Martin Akakia

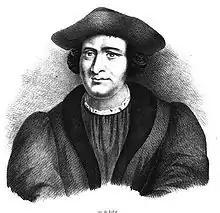
Martin Akakia, was a physician of King Francis I of France.

Martin Akakia (1497–1551) was a physician of King Francis I of France. He was born at Châlons-en-Champagne, his real name being Aquaquia. He later adopted the name "Akakia," the Greek form of his name, following a common scholarly practice of the time to Latinize or Hellenize names. The name "Akakia" was later immortalized by Voltaire in his satirical writings, where he used it for a character described as a "pretended physician to the Pope," featured in a diatribe against Maupertuis. Martin Akakia in the image, is depicted as wearing a traditional scholar's Cap, a soft, rounded hat commonly associated with academics and intellectuals of the Renaissance period. This cap symbolized his learned status and complemented his formal robes, which were layered and high-collared, typical of the era's professional attire. This attire he is wearing helps allow people to see his role not only as a physician and that he is dedicated to academics.